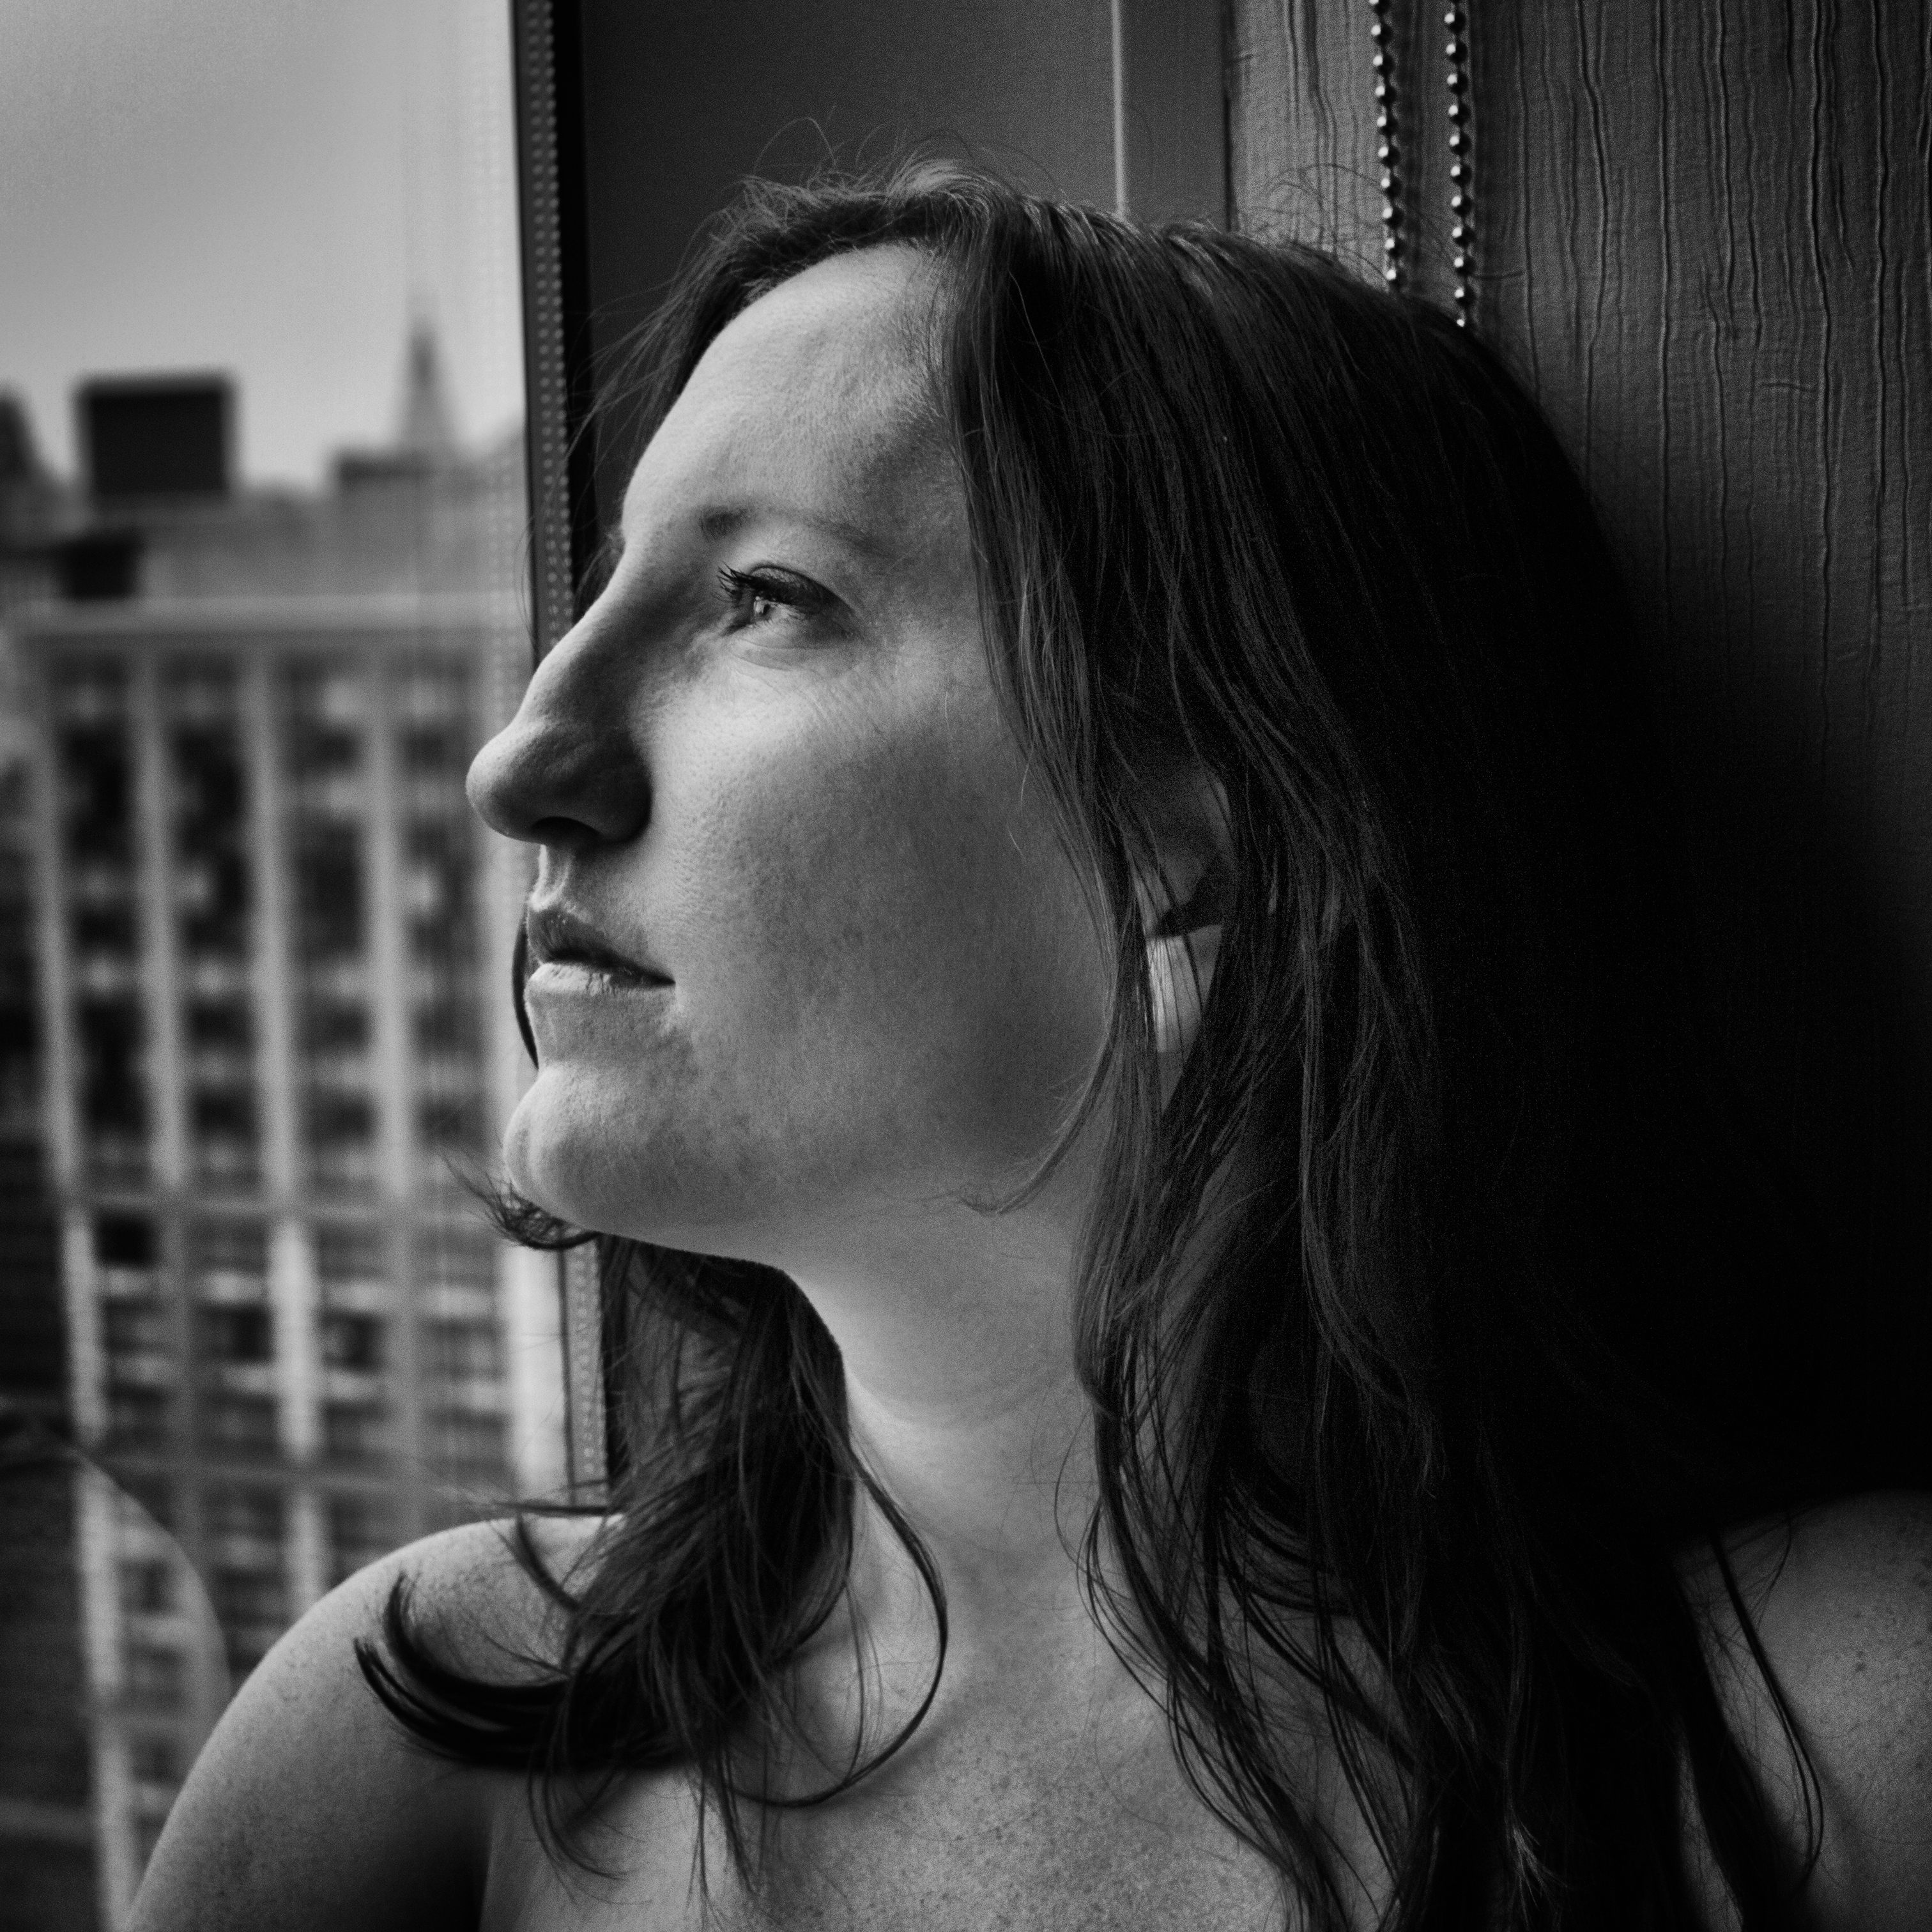
woman, face, portrait, young woman, black and white, monochrome, forehead, nose, lip, chin, eyebrow, mouth, eyelash, smile, flash photography, jaw, happy, style, window, eyewear, Tints and shades, layered hair, monochrome photography, long hair, window blind, fun, chest, brown hair, darkness, curtain, fence, portrait photography, laugh, window covering, street, window treatment, room, jewellery